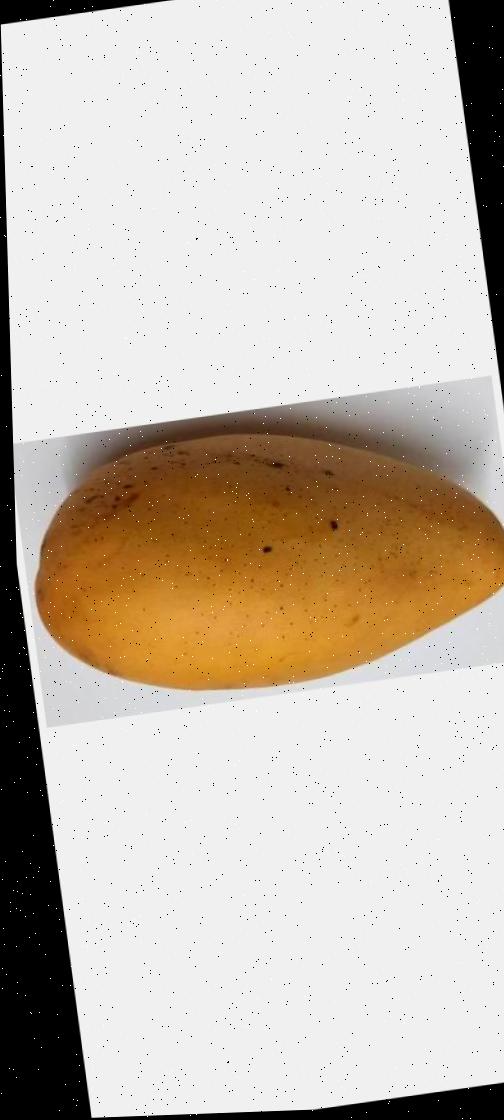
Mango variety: Katimon